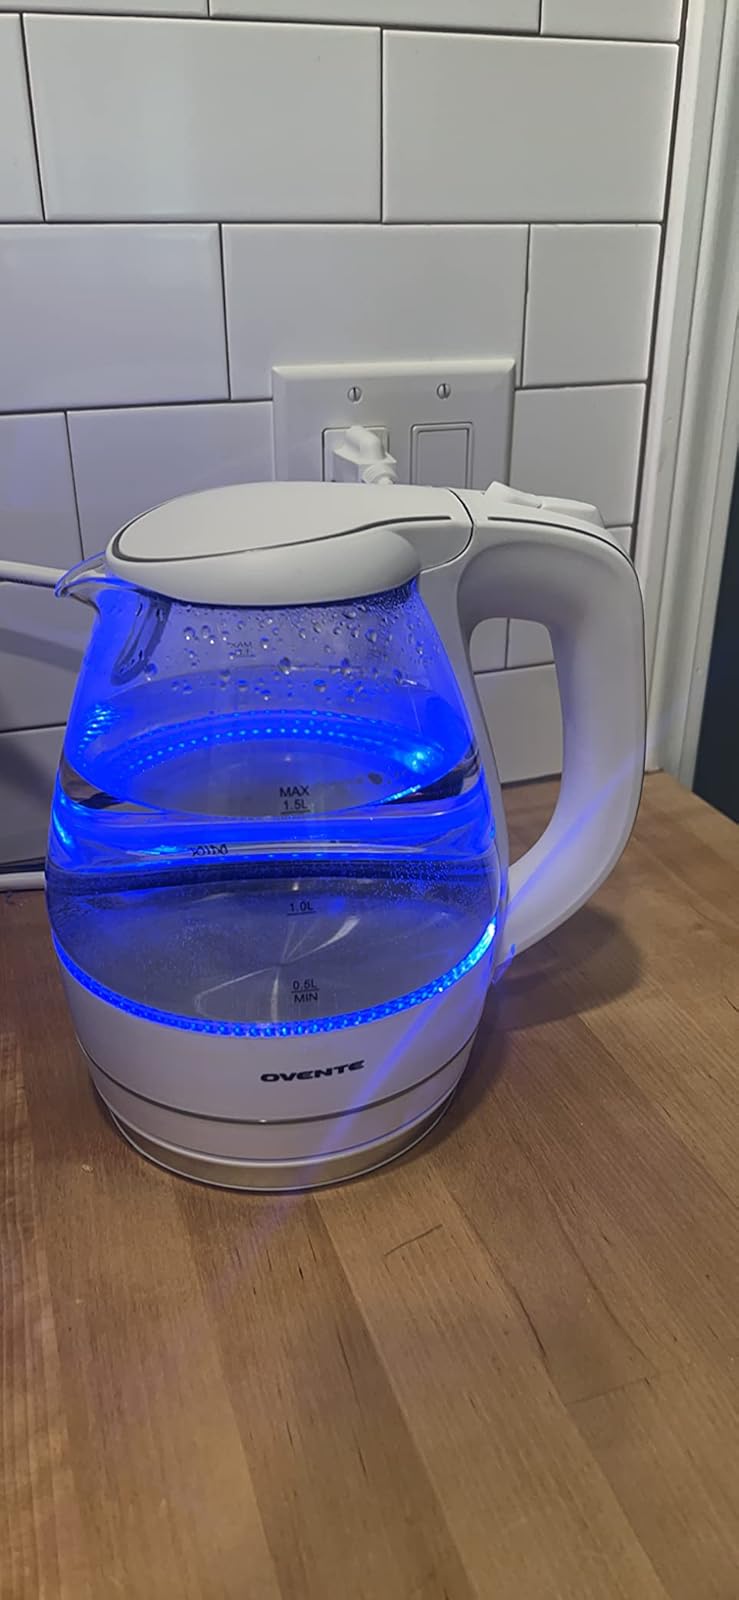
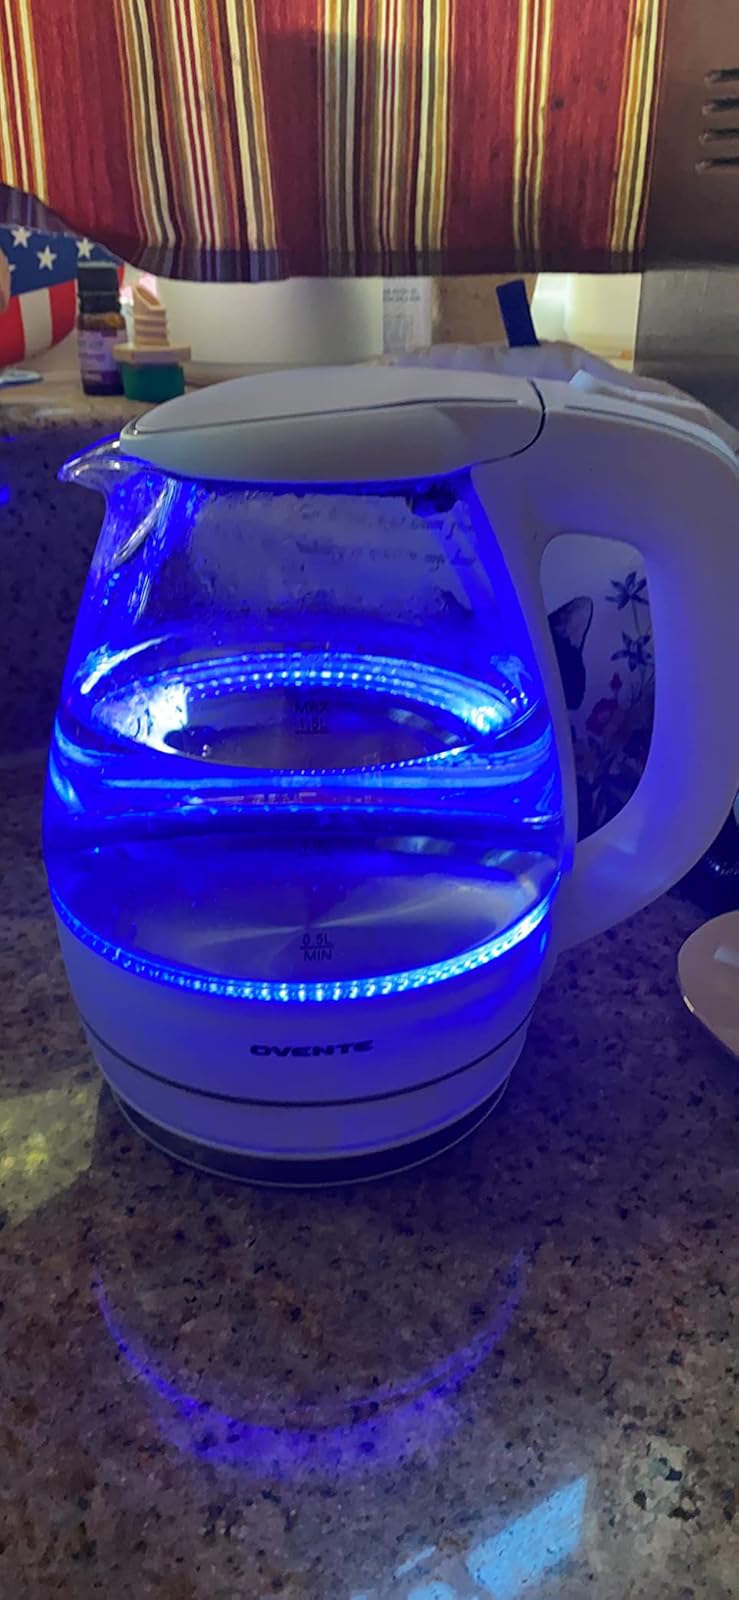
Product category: items_kettle
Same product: yes